Occlusion (dentistry)

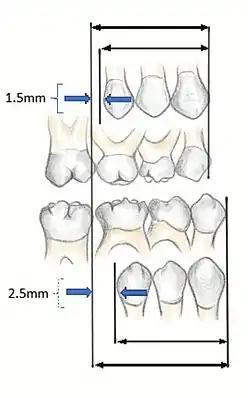
Leeway space is the size differential between the primary posterior teeth (C,D,E) and the permanent teeth (canine, first and second pre-molar). Maxillary space of 1.5mm, mandibular 2.5mm can be seen. (Institute of Dentistry, "Aberdeen University")

As the primary (baby) teeth begin to erupt at 6 months of age, the maxillary and mandibular teeth aim to occlude with one another. The erupting teeth are moulded into position by the tongue, the cheeks and lips during development. Upper and lower primary teeth should be correctly occluding and aligned after 2 years whilst they are continuing to develop, with full root development complete at 3 years of age.